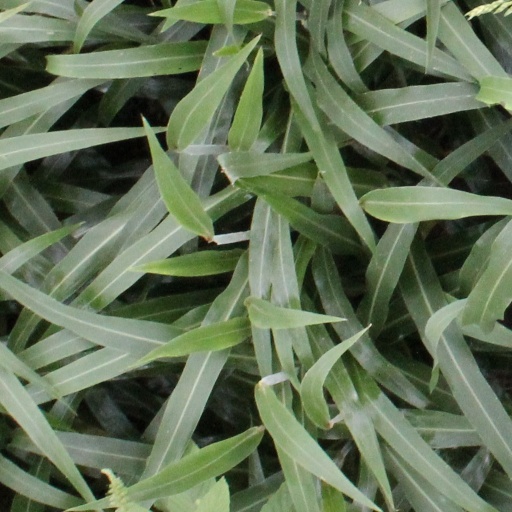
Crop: sorghum